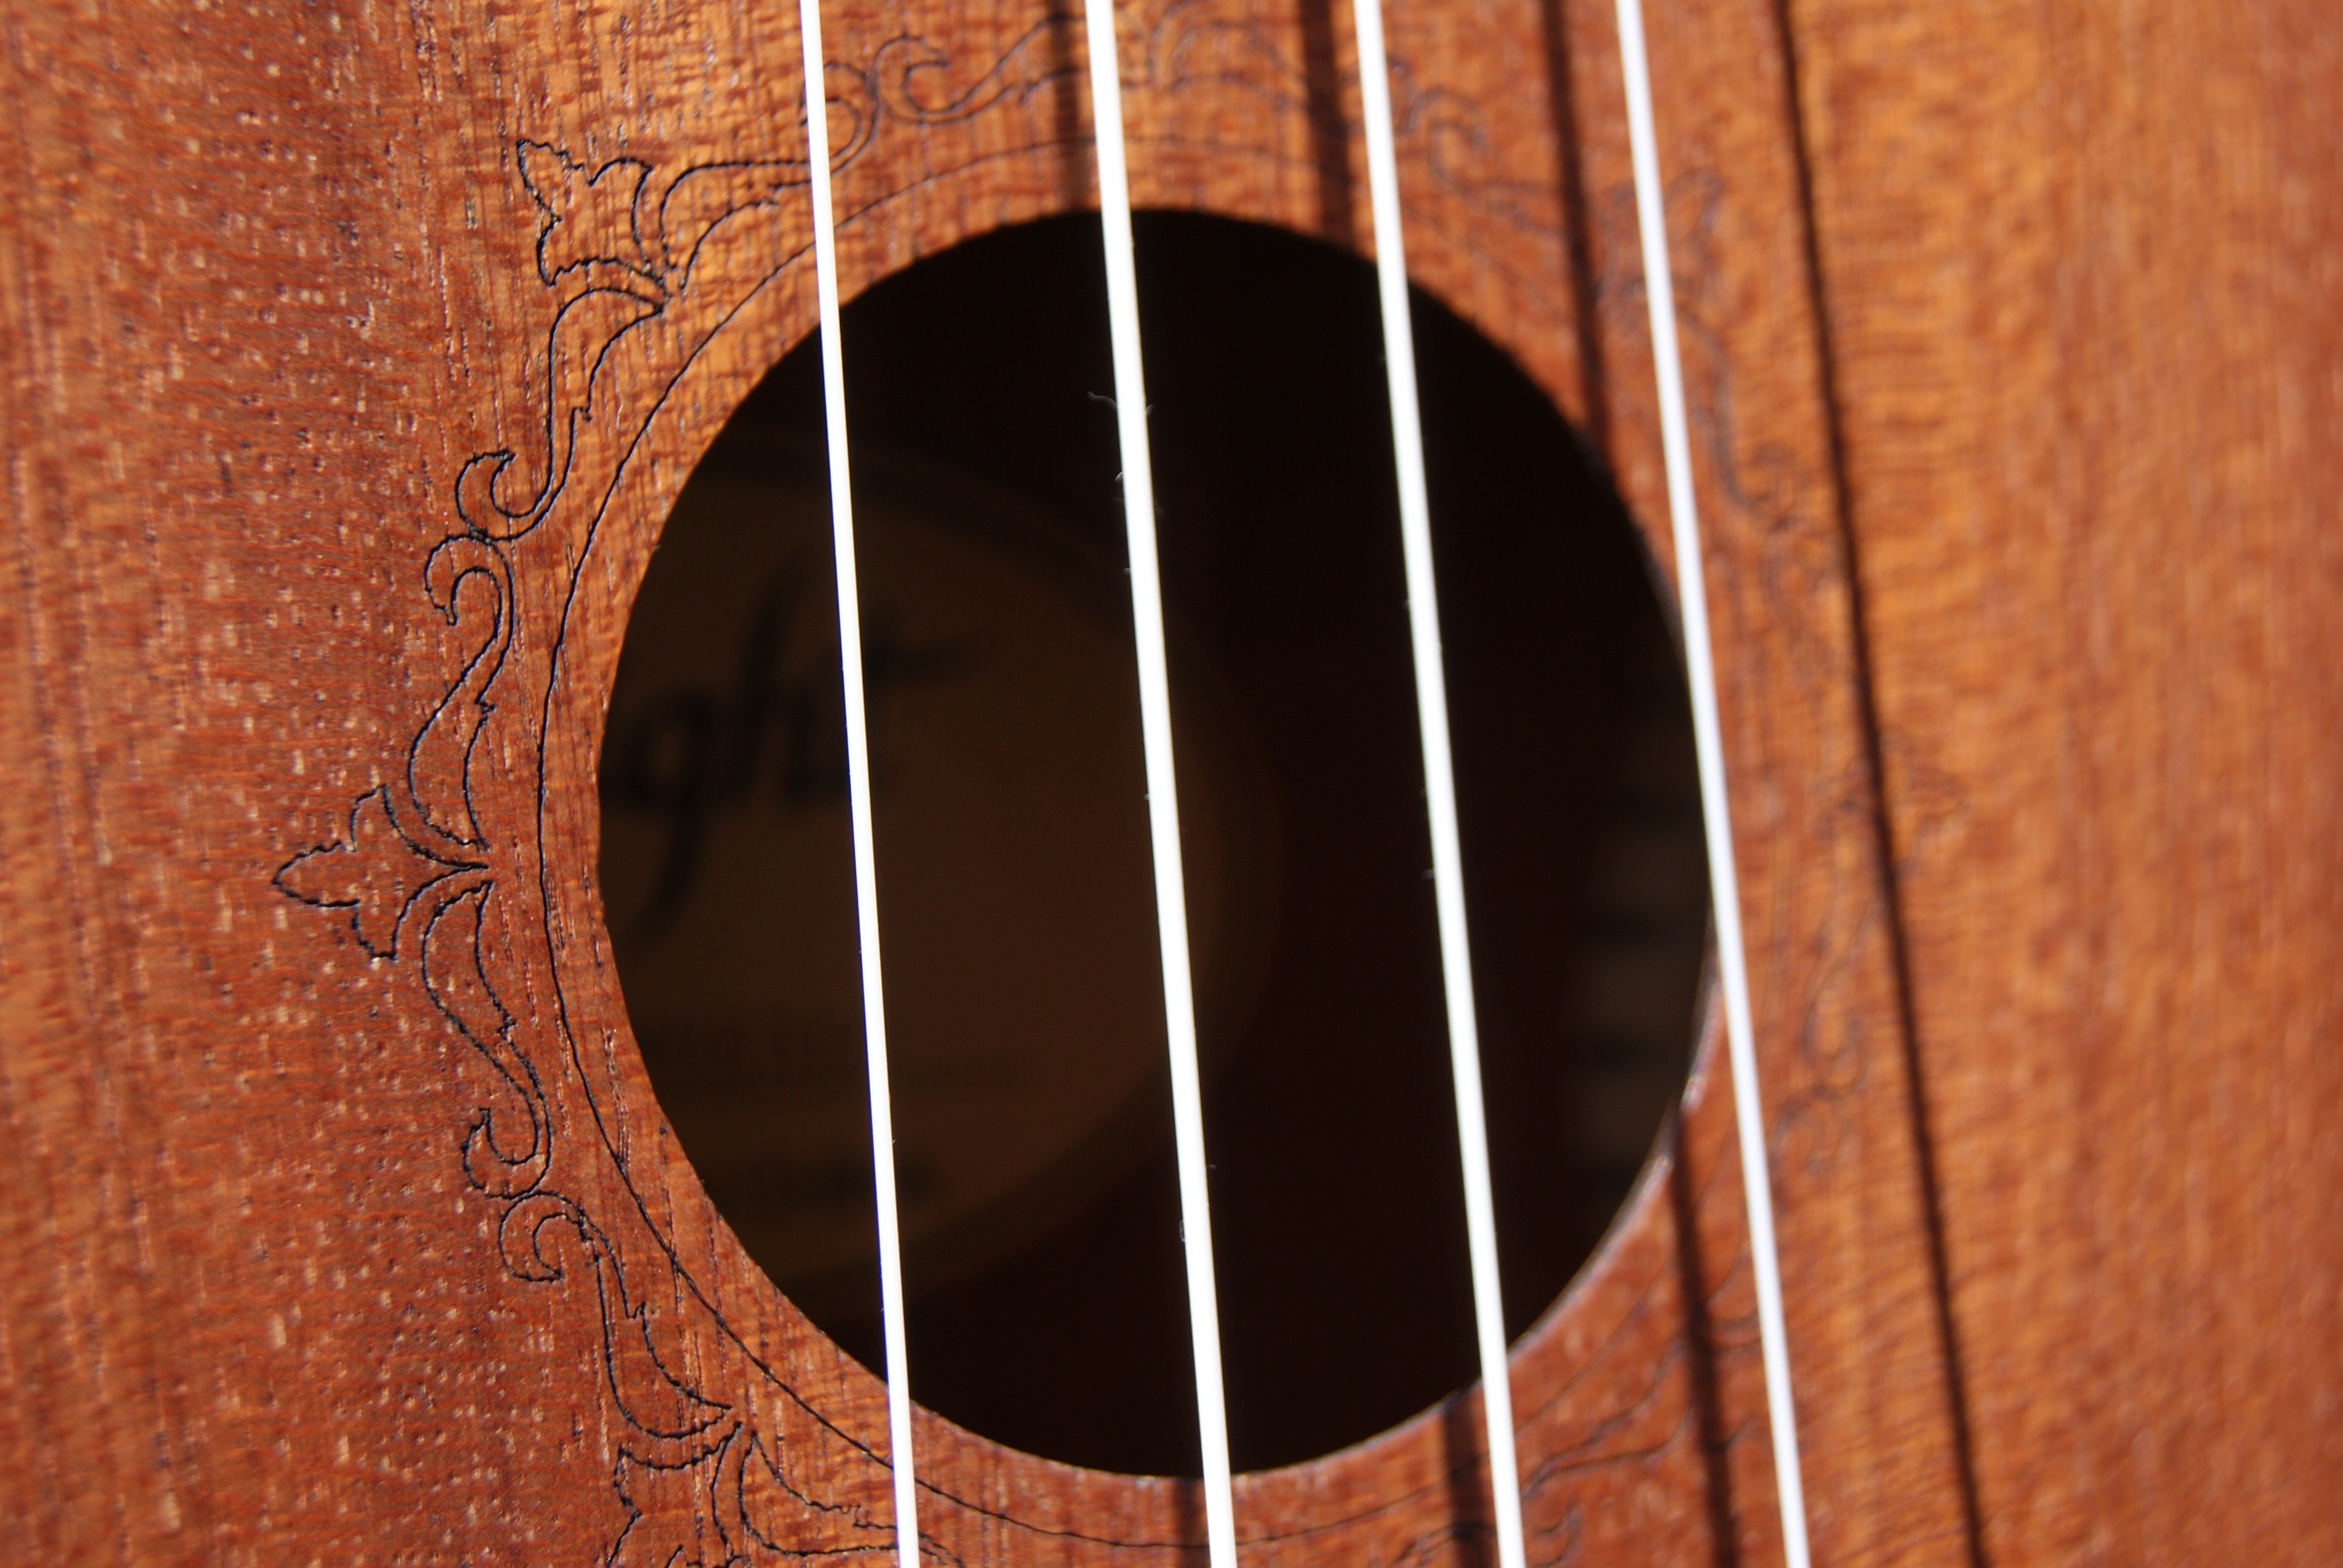
music, wood, play, guitar, acoustic guitar, hole, instrument, small, hawaii, acoustic, musical instrument, close up, fret, ukulele, audio, wooden, harp, strings, cello, hawaiian, entertainment, chord, hobby, melody, hollow, fretboard, fingerboard, string instrument, bowed string instrument, plucked string instruments